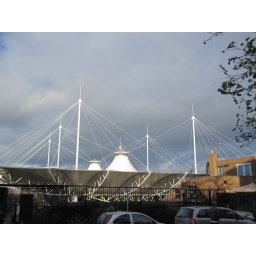
The roof of Rotherham's outdoor market highlighted by the sun against the ghrey clouds. South Yorkshire.